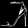
Label: Sandal